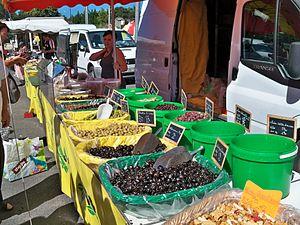
Ventes d'olives sur un marché gardois
L’olive est le fruit de l'olivier, un arbre fruitier caractéristique des régions méditerranéennes. Sur le plan botanique, il s'agit d'une drupe, à peau lisse, à mésocarpe charnu riche en matière grasse, renfermant un noyau ligneux, qui contient une graine. Sa forme ovoïde est typique. Sa couleur, d'abord verte, vire au noir à maturité complète chez la plupart des variétés. La maturité est atteinte entre octobre et décembre dans l'hémisphère nord.